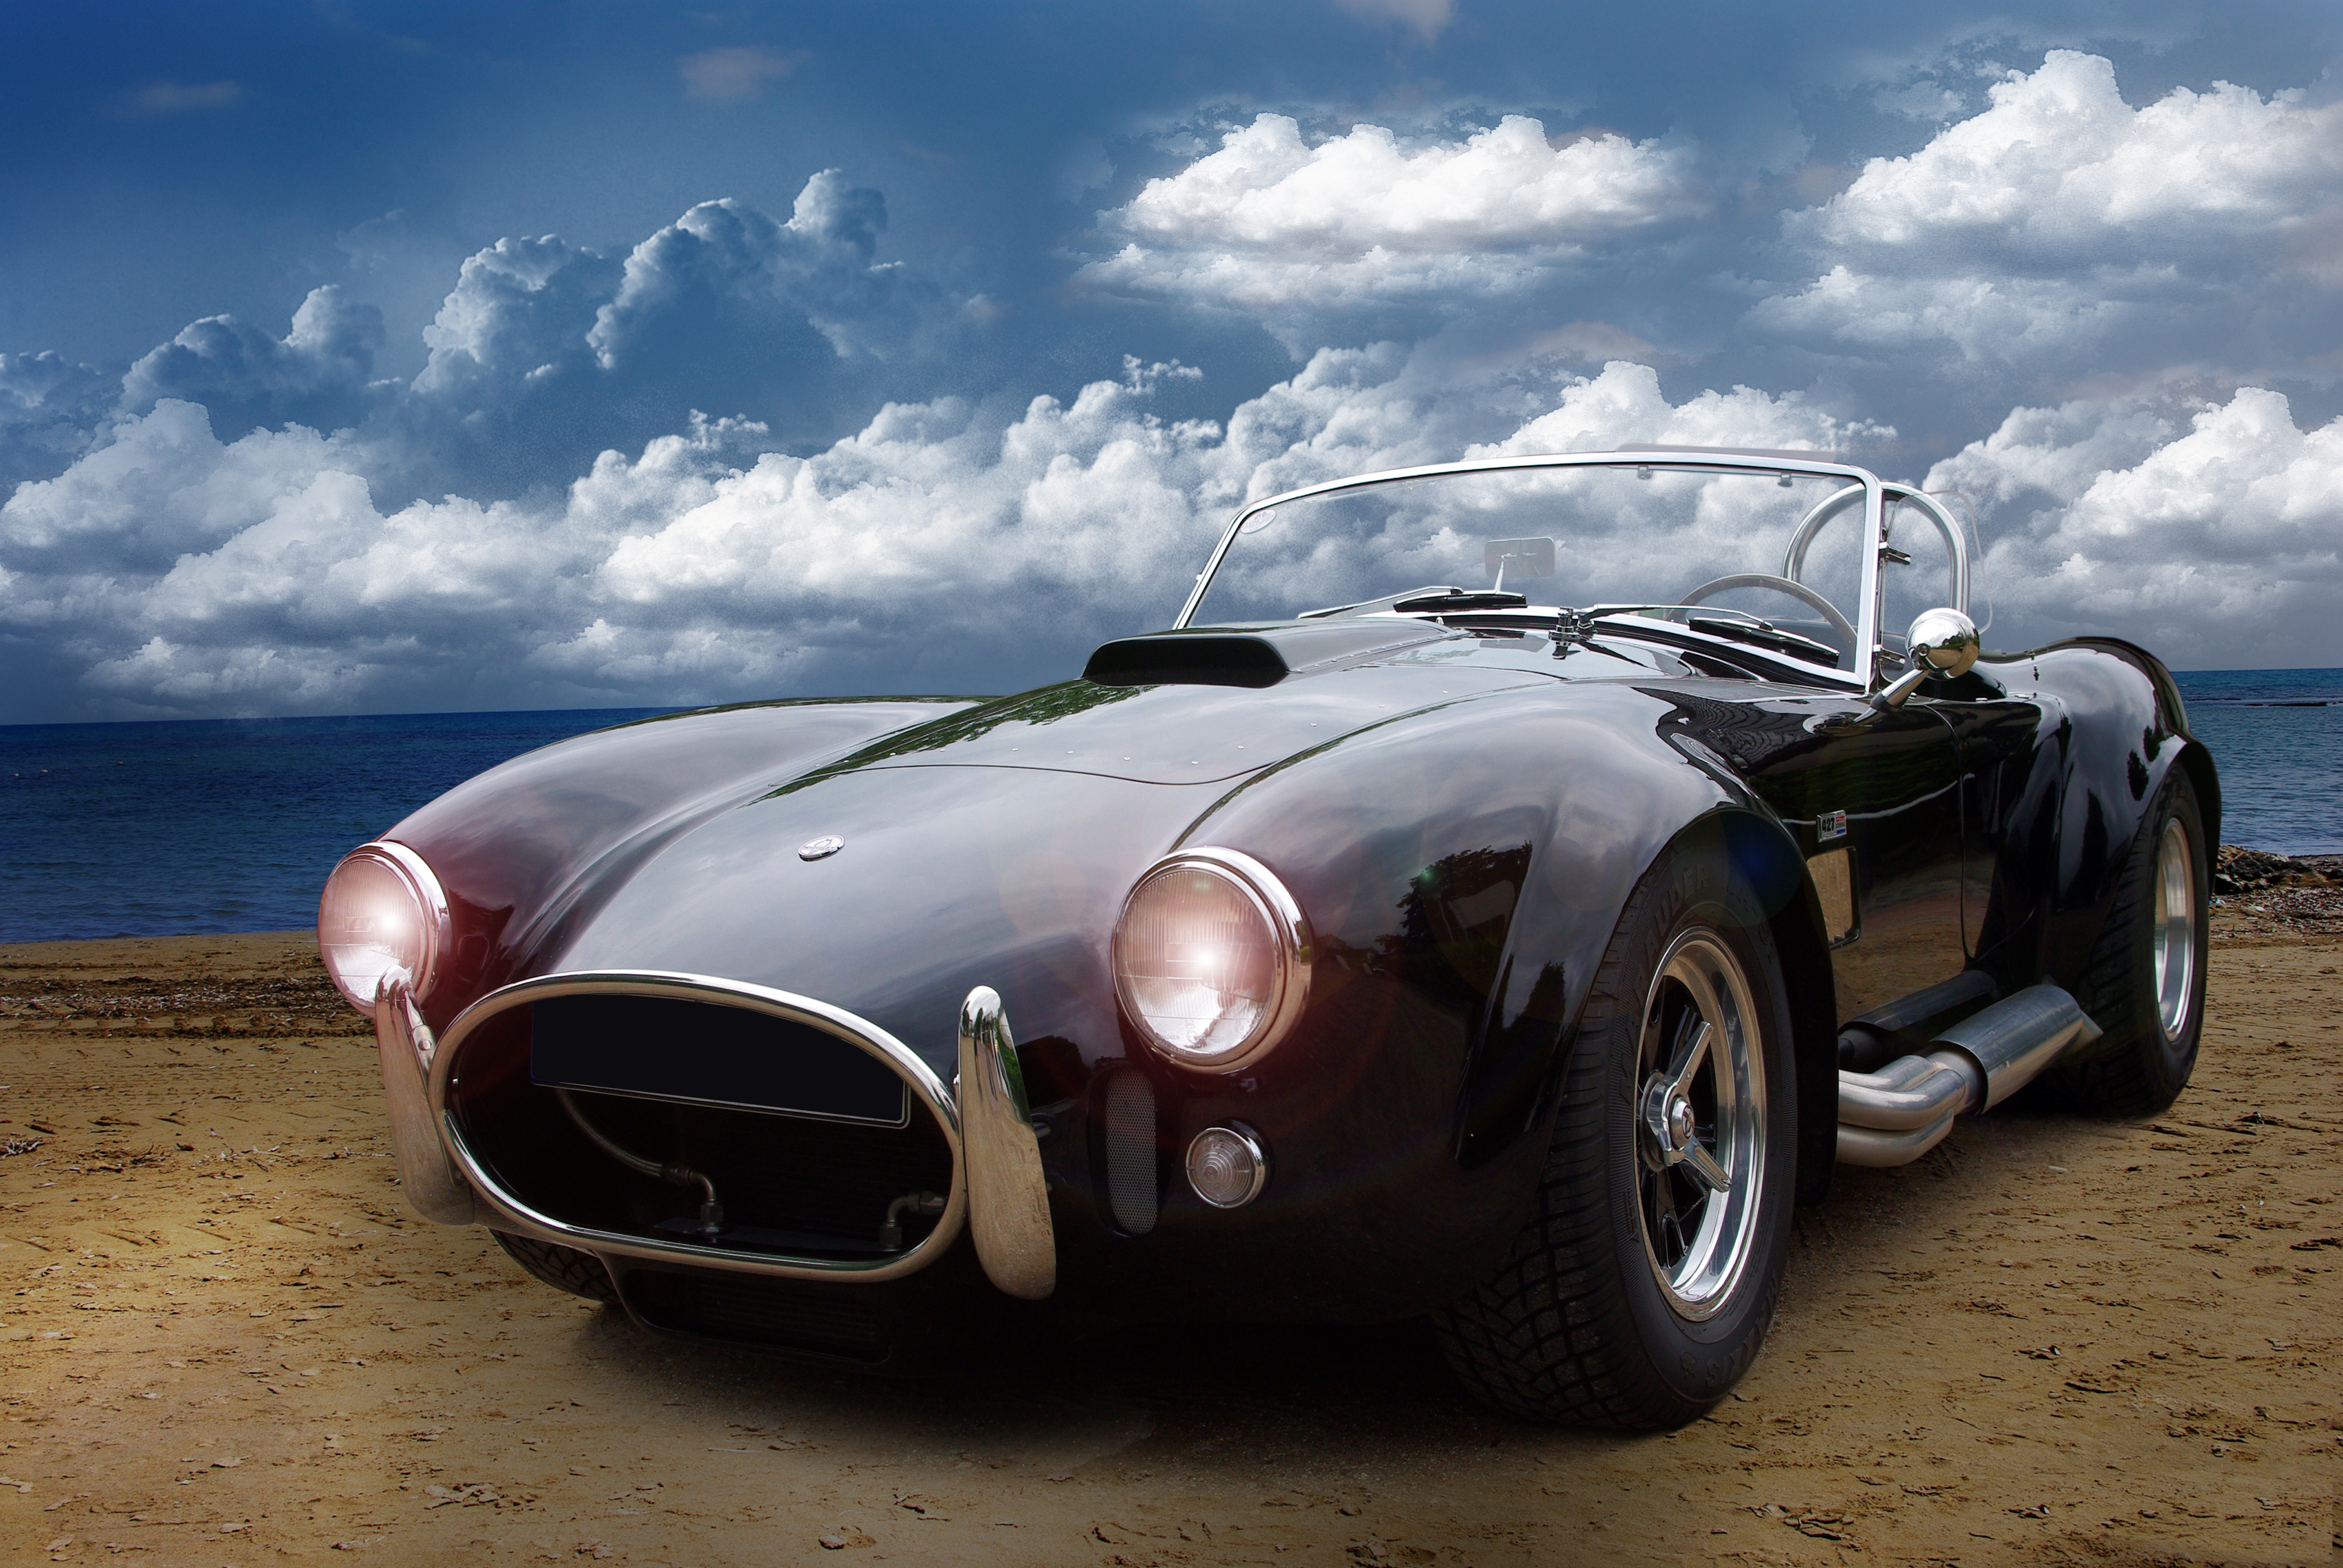
car, old, transport, vehicle, auto, spotlight, grille, automotive, sports car, vintage car, international, oldtimer, composing, nostalgic, classic, cobra, vehicles, rarity, photo montage, antique car, vintage car automobile, land vehicle, ac cobra, automotive design